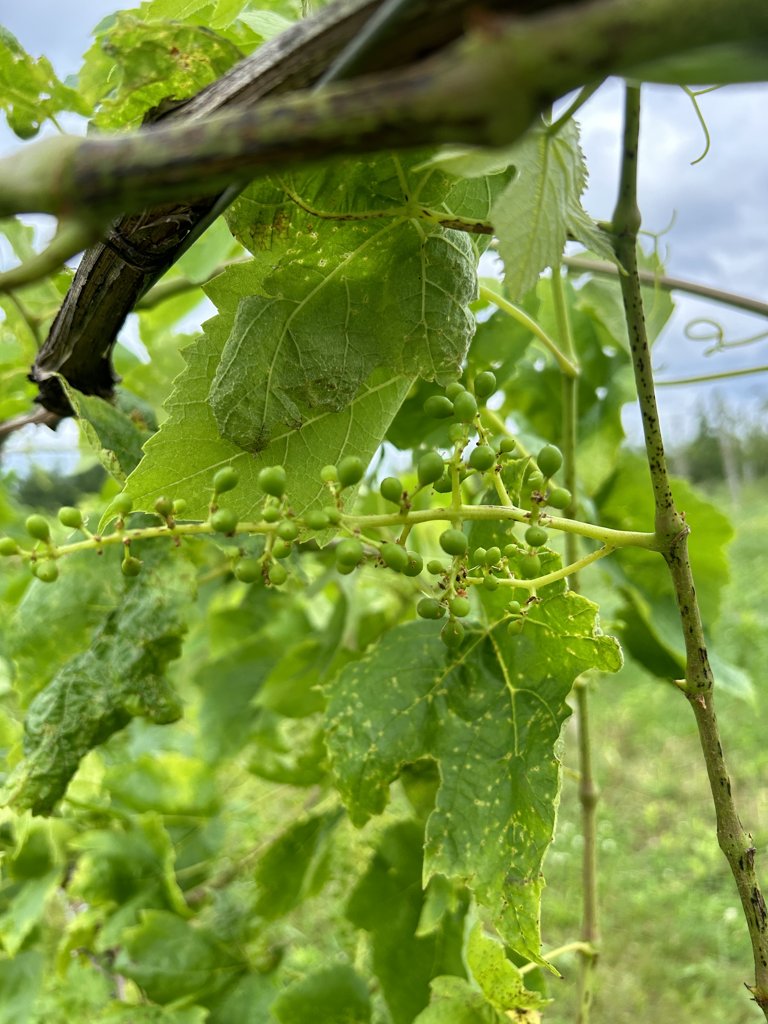
Berries visible: 56
Grape clusters: 1